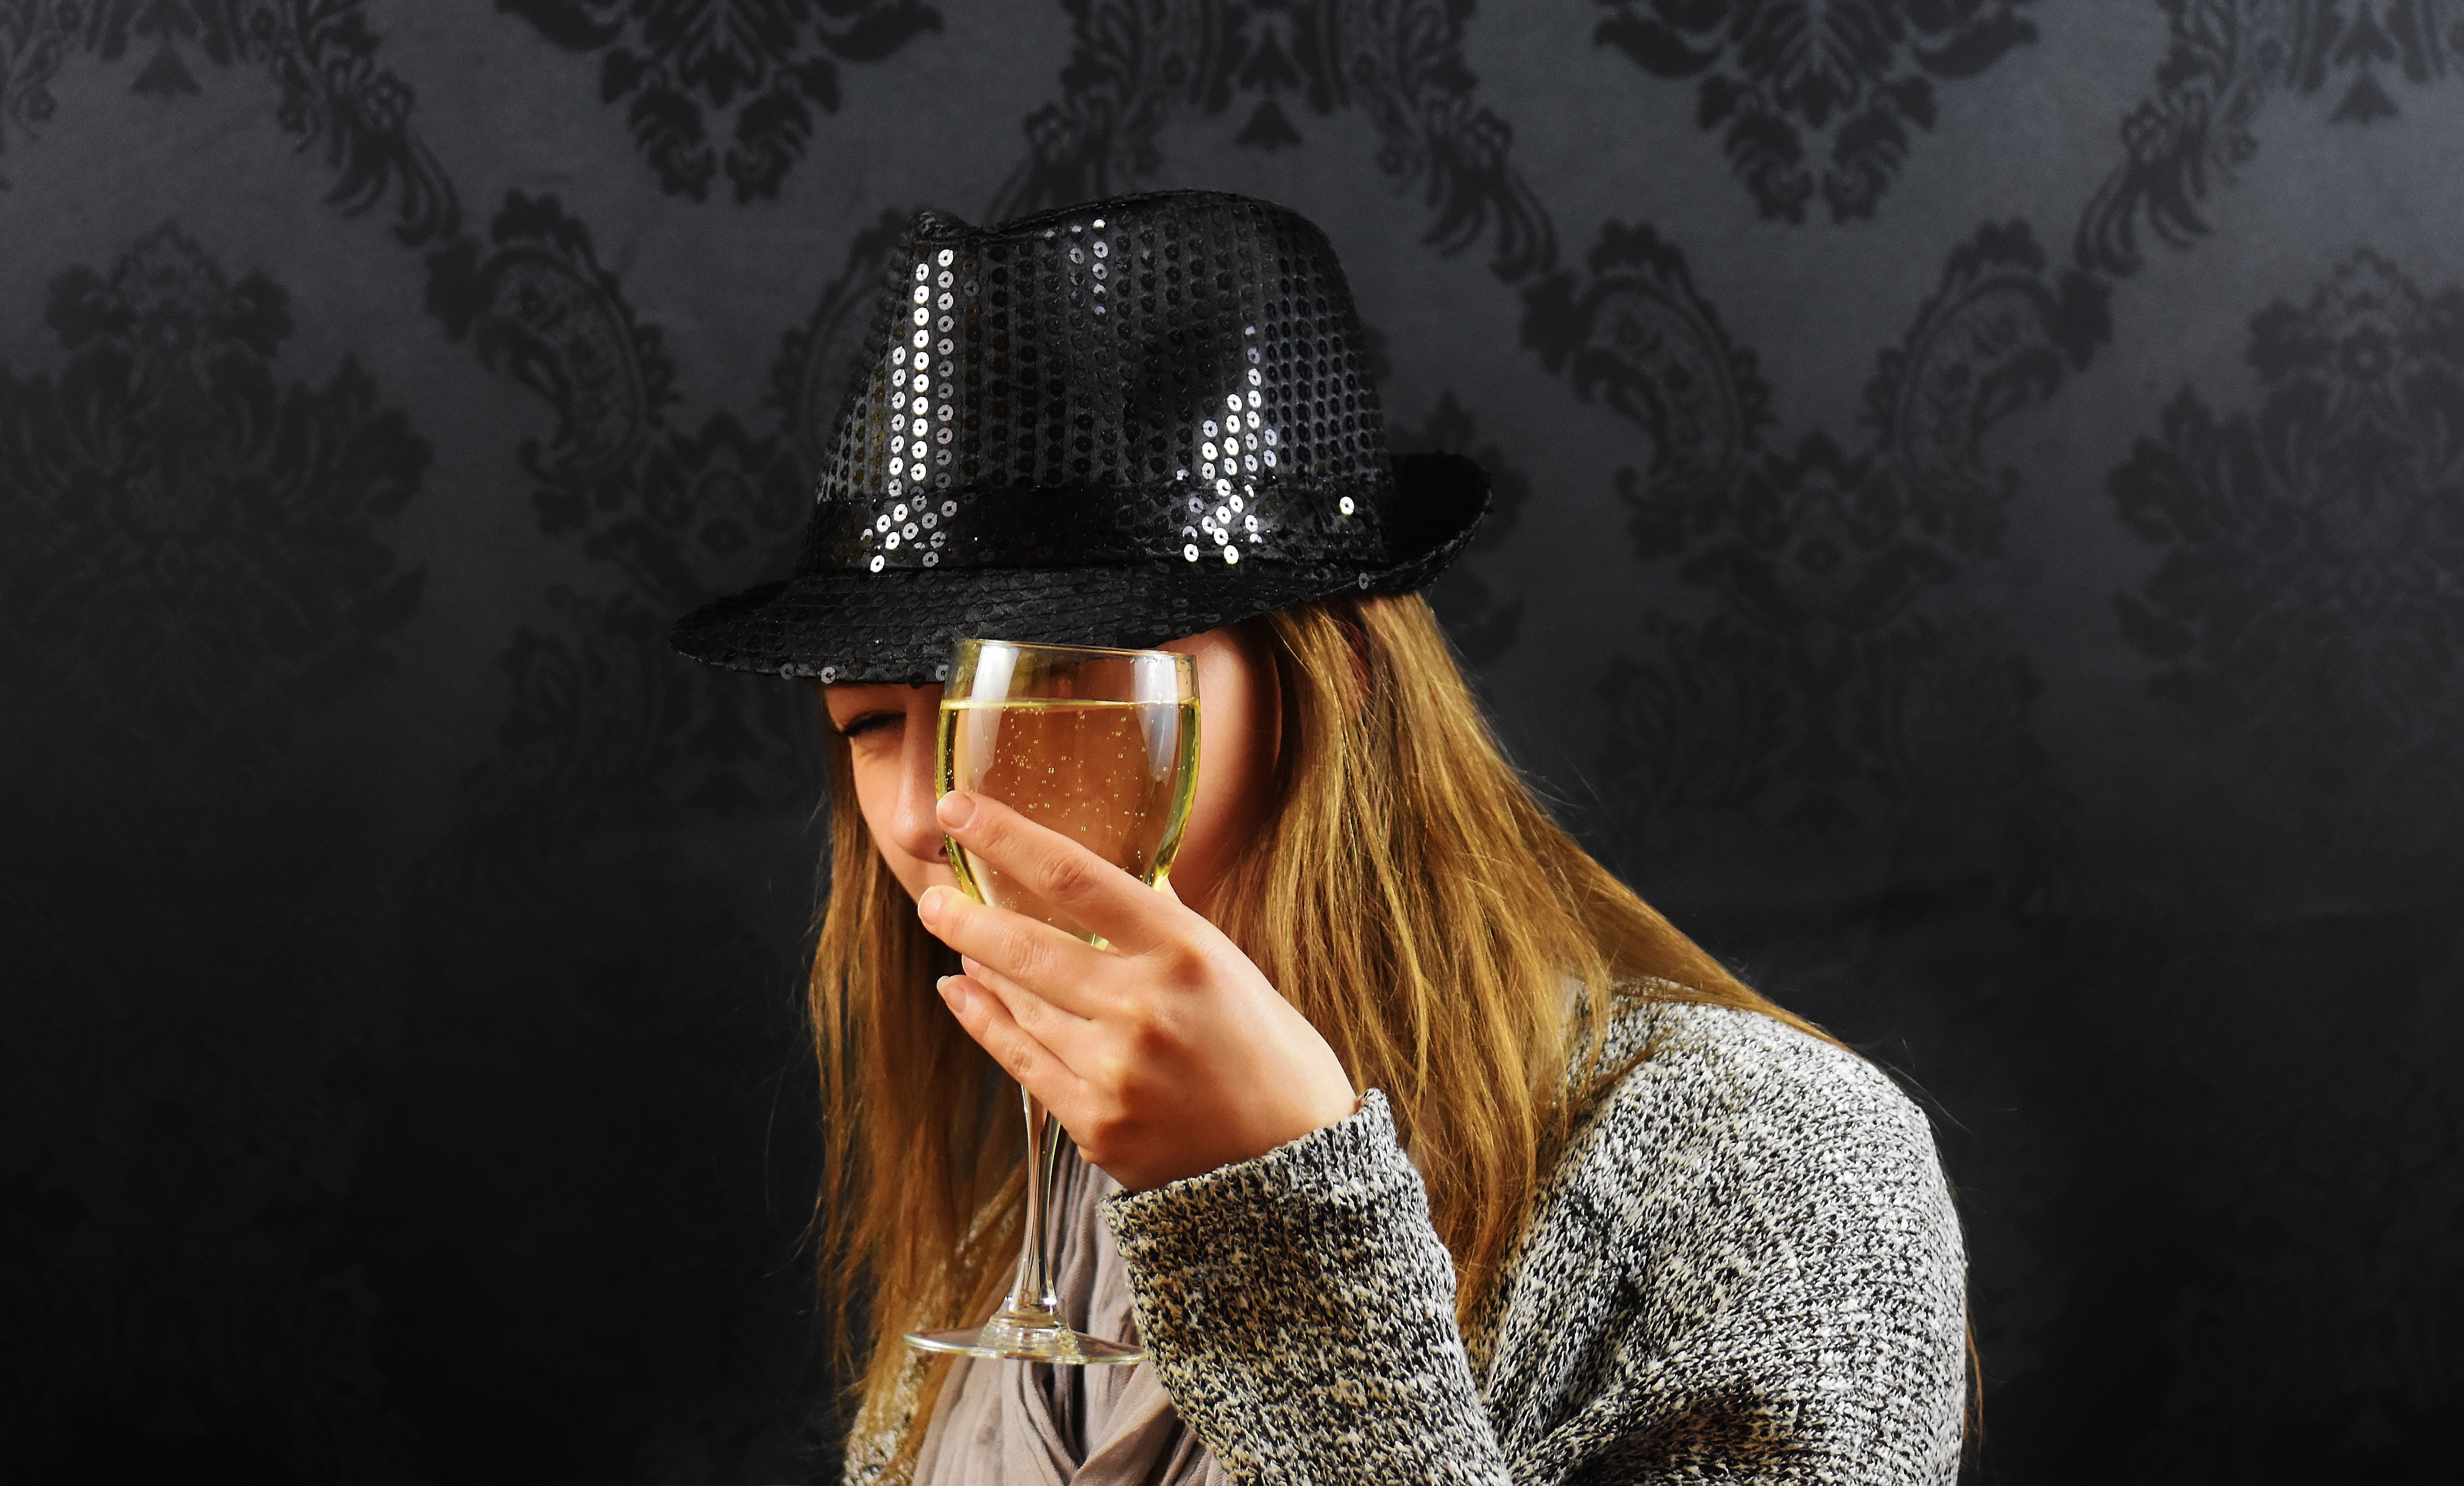
person, woman, wine, photography, spring, hat, drink, fashion, clothing, black, mysterious, glasses, cap, eyewear, beauty, champagne, fashionable, photo shoot, fashion accessory